Epigenetic priming

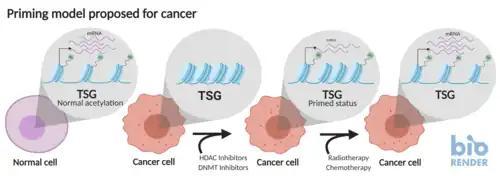

Epigenetic priming was first described in cancer research when epigenetic alterations on tumor-suppressor genes (TSG) were found to be drivers of carcinogenesis. Epigenetic alterations (e.g. DNA methylation) resulting in TSG inactivation as a common means of tumor formation. Contrary to regular DNA mutations common in cancer, methylation is reversible, provided that the chromatin is adequately open to allow hypomethylating agents to access the DNA and prevent methylation. Therefore, priming was investigated as a ‘pre-treatment’ to sensitize the tumerogenic cells to hypomethylating chemotheraputics such as decitabine. Many types of cancer (e.g. gastric) are known for having aberrant epigenetic changes, particularly in DNA methylation. In contrast to DNA mutations which cannot be easily changed through treatment, these aberrant epigenetic changes allow for a reversible treatment avenue.